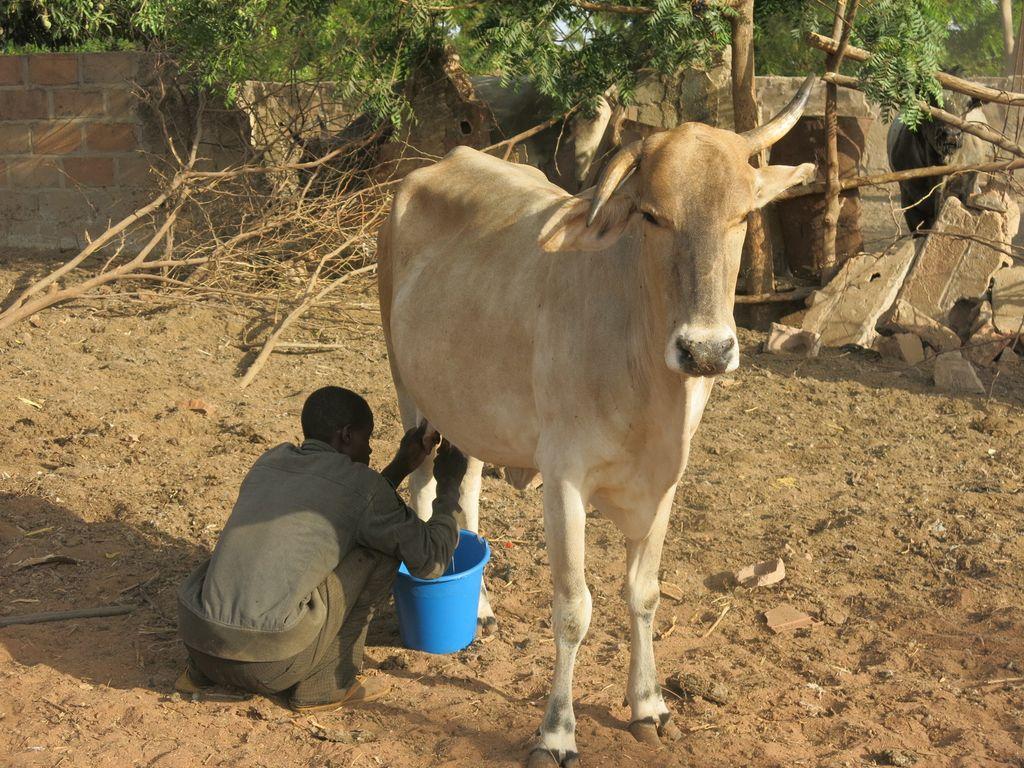
Huyu mtu ameinama na anakamua ngombe wake. Anatumia baketi ya samawati katika kukamua ngombe. Ngombe huyu tunamwona amesimama tisti na hasongi wala haendi popote. Mtu naye huyu ameinama hapo chini.